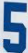
Number: 5